Culture of ancient Illyria

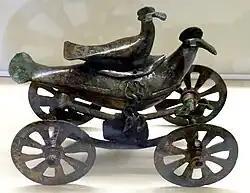
Iron Age cult carriage with birds (8th-5th century BC) belonging to Mati-Glasinac culture

Jerome (– 30 September 420), also known as Jerome of Stridon, was a Christian priest, confessor, theologian, and historian; he is commonly known as Saint Jerome.